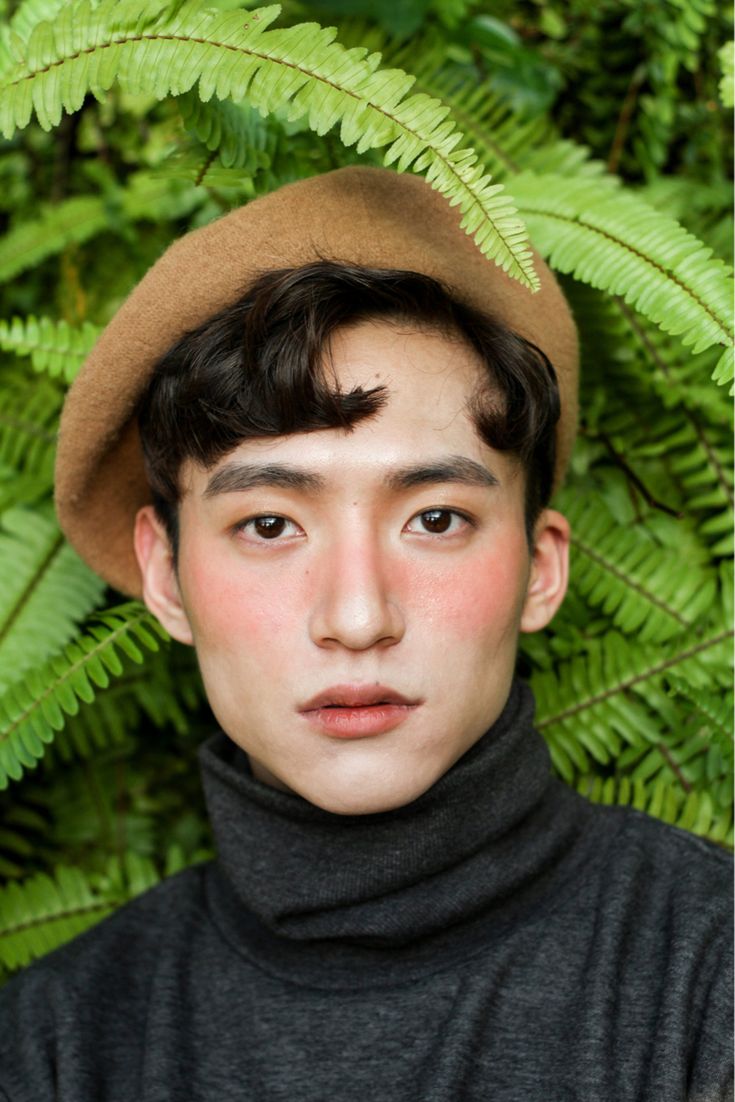
Gender: men